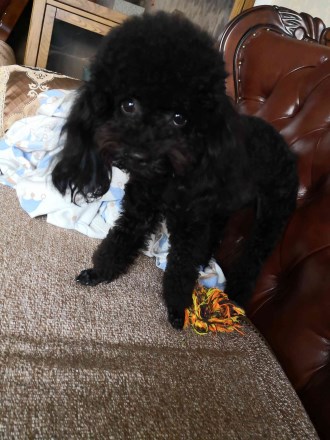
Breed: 7449-n000128-teddy